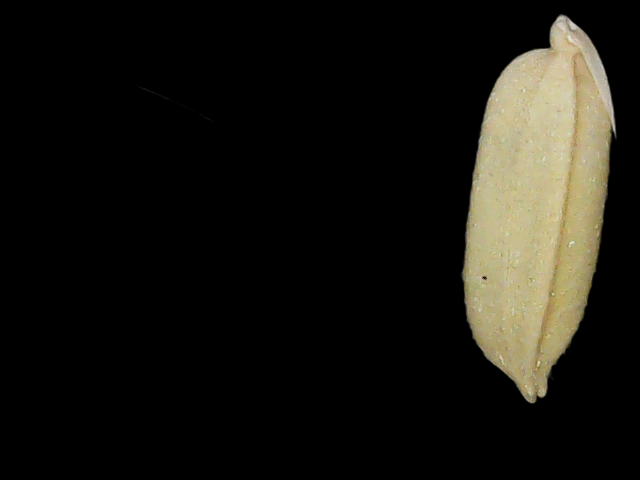
Rice variety: Br23